Project X Haren

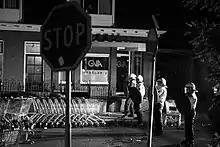
Riot control in Haren during a Project X inspired party in 2012.

On 6 September 2012, Merthe, a 15-year-old girl from Haren sent 78 friends a public invitation to her 16th birthday via the social network site Facebook. She deliberately chose the option 'public' so that her friends could bring other friends. This way, the girl hoped to obtain a head count. One of her friends' friends misused the invitation and invited 500 people himself. This triggered a snowball effect where thousands of people were added to that number in a matter of days. In just two days, 16,000 people were invited. The girl then deleted the event after consulting her parents. However, others took command by creating copycat versions of the event, and quickly Twitter and Facebook were filled with terms like Project X Merthe, Project X Stationsweg (the street where she lived), and Project X Haren. Project X is a reference to the 2012 film of the same name, directed by Nima Nourizadeh.